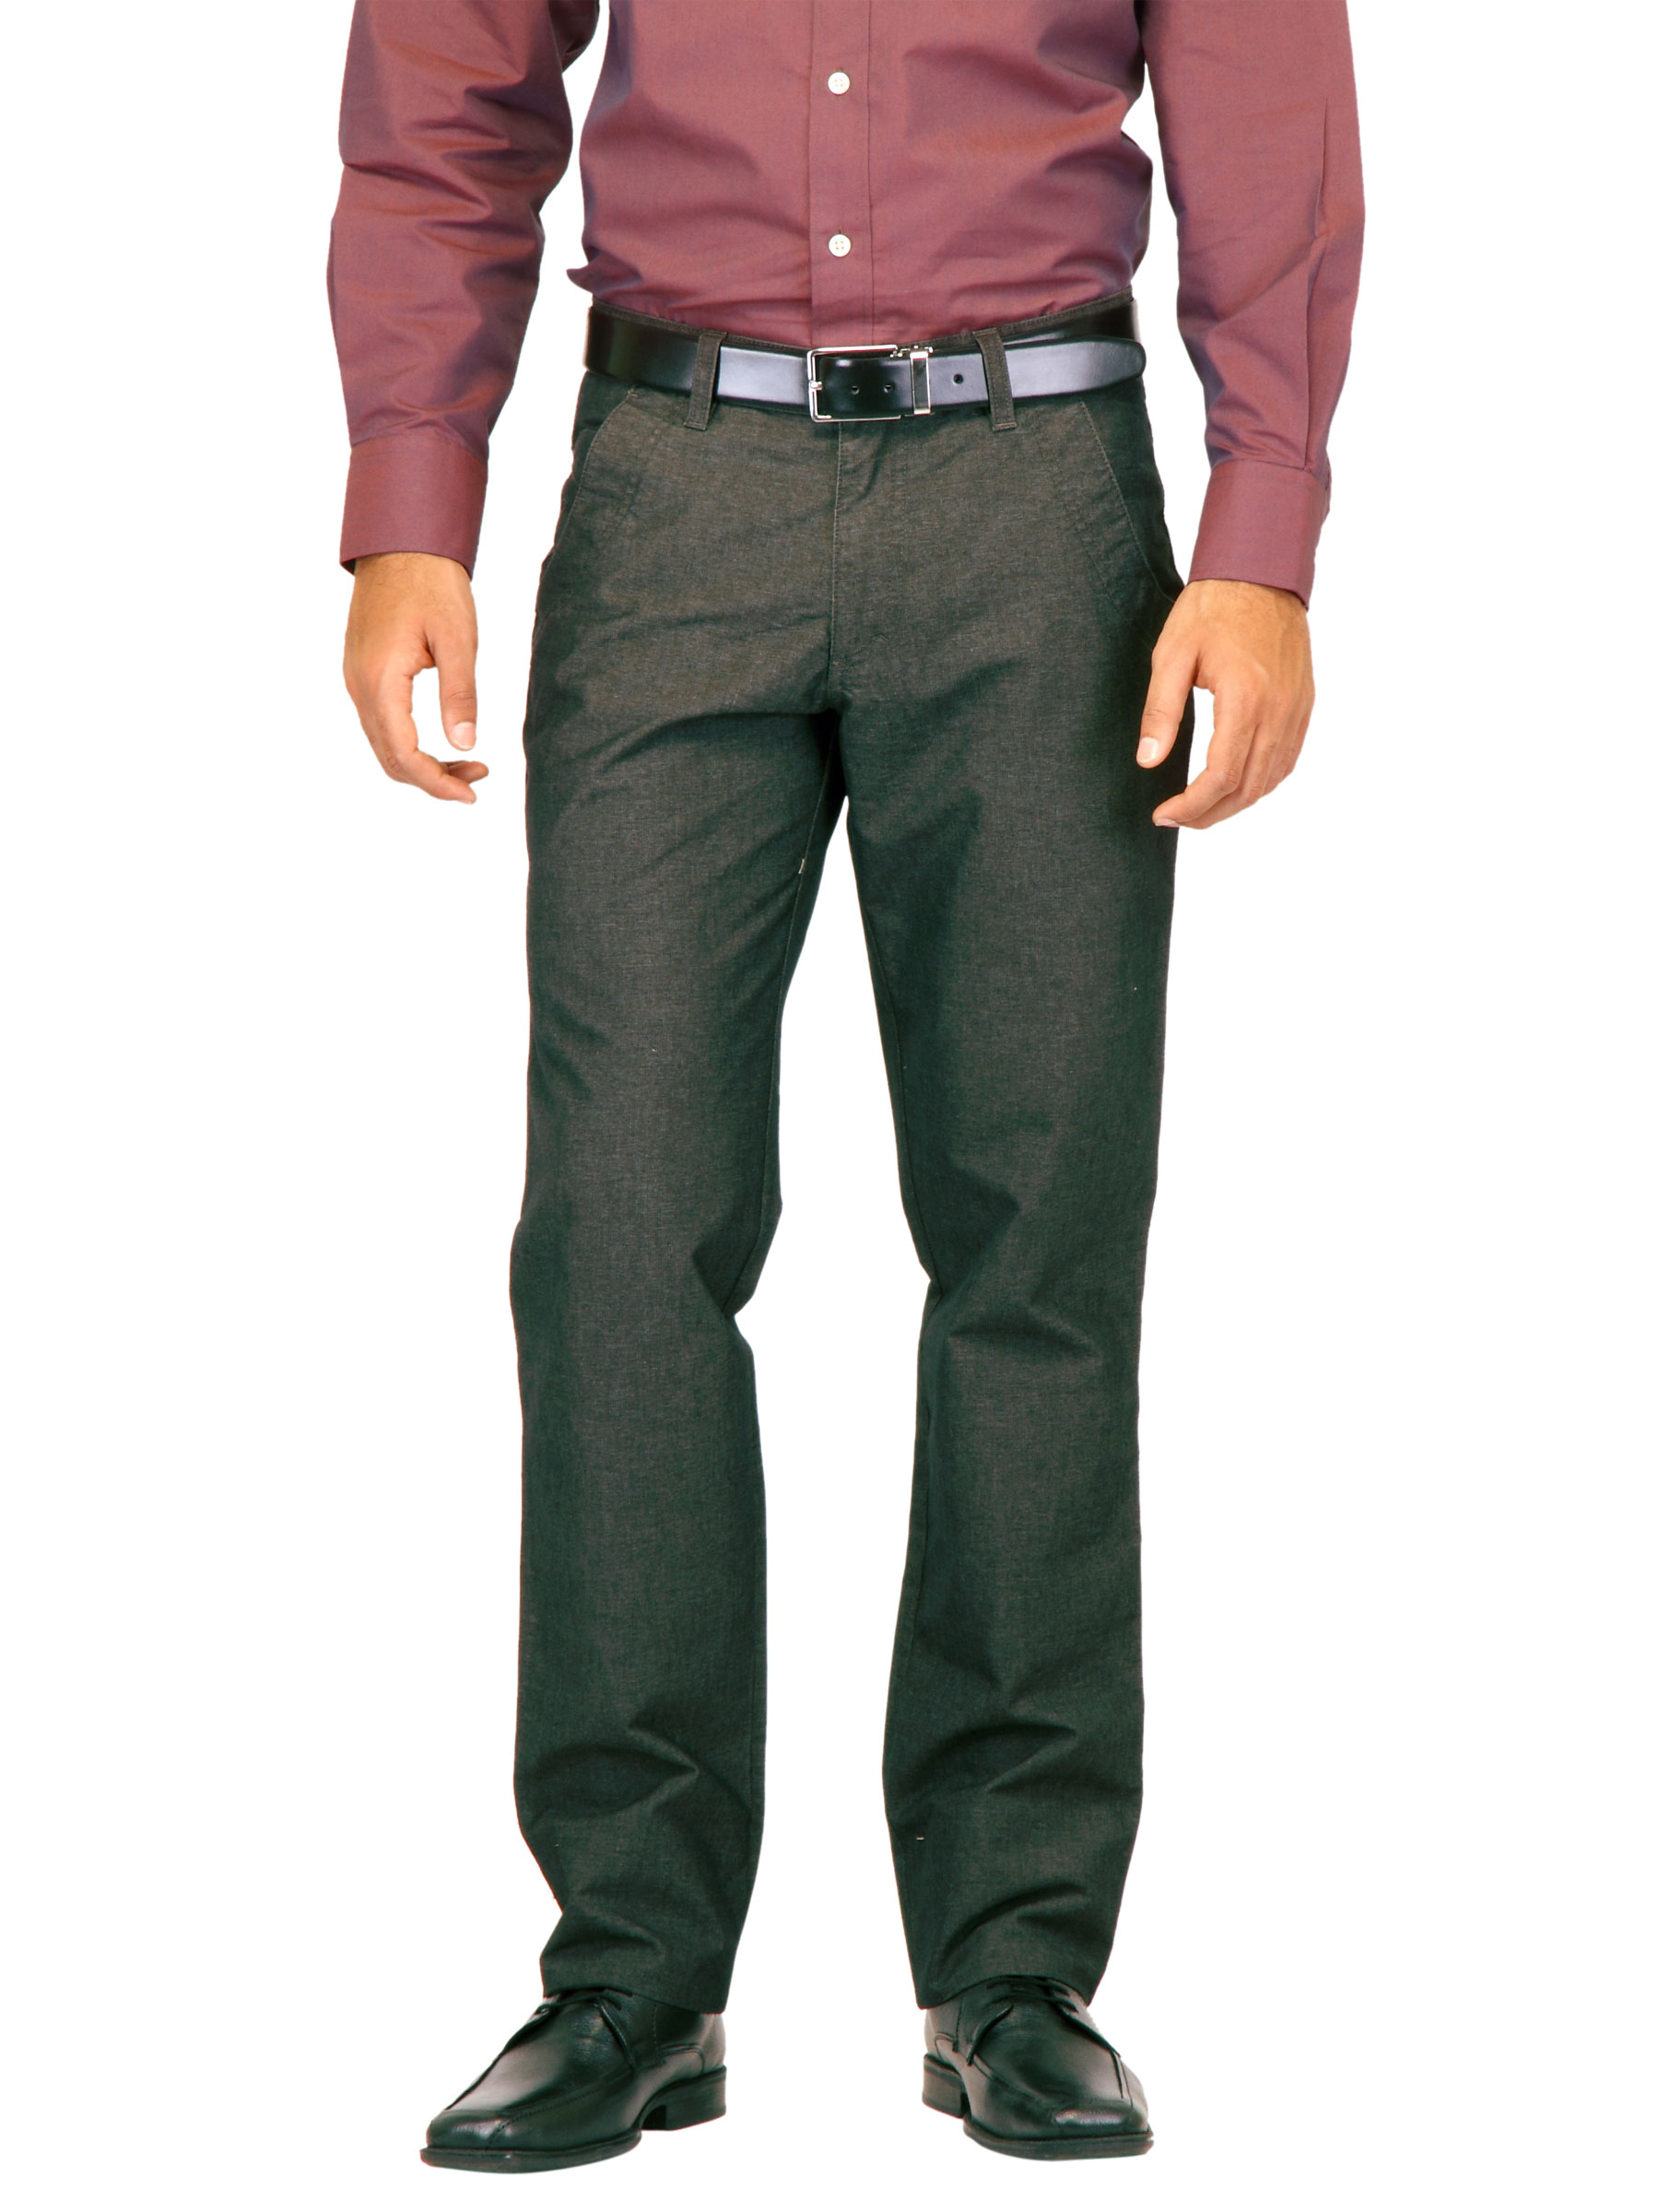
Indigo Nation Men ID Yarn Dyed Black Trousers
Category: Apparel / Bottomwear / Trousers
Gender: Men
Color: Black
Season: Fall 2011
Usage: Casual